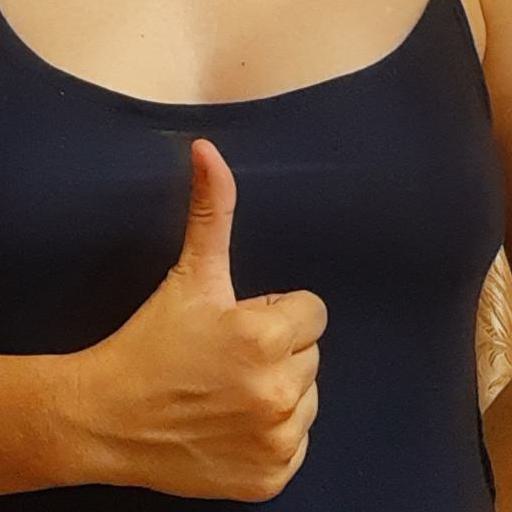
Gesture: like